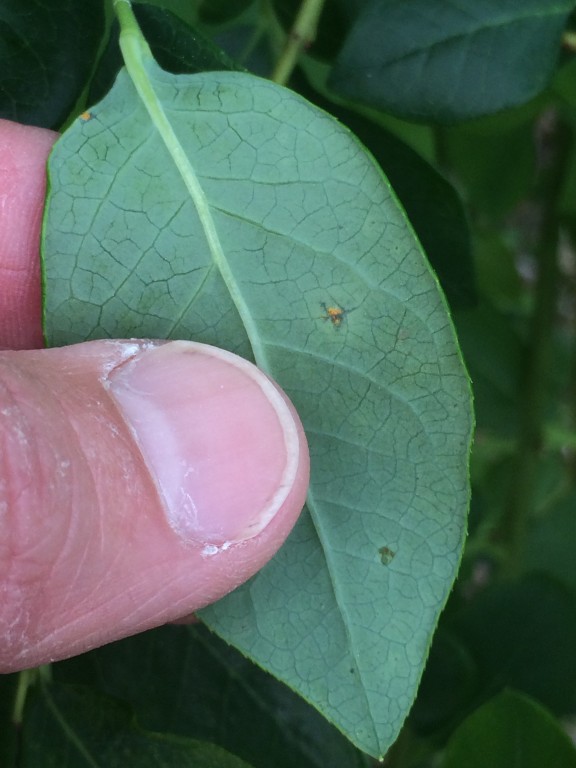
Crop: blueberry
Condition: rust